Drew Davis

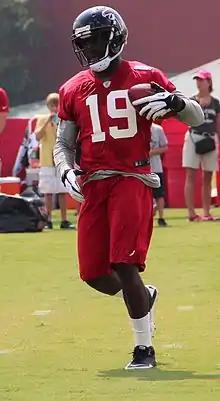
Davis with the Atlanta Falcons

Drew "D.J." Davis (born January 4, 1989) is an American former professional football player who was a wide receiver in the National Football League (NFL). He played college football for the Oregon Ducks. The Atlanta Falcons signed him as an undrafted free agent in 2011 after the NFL lockout ended.